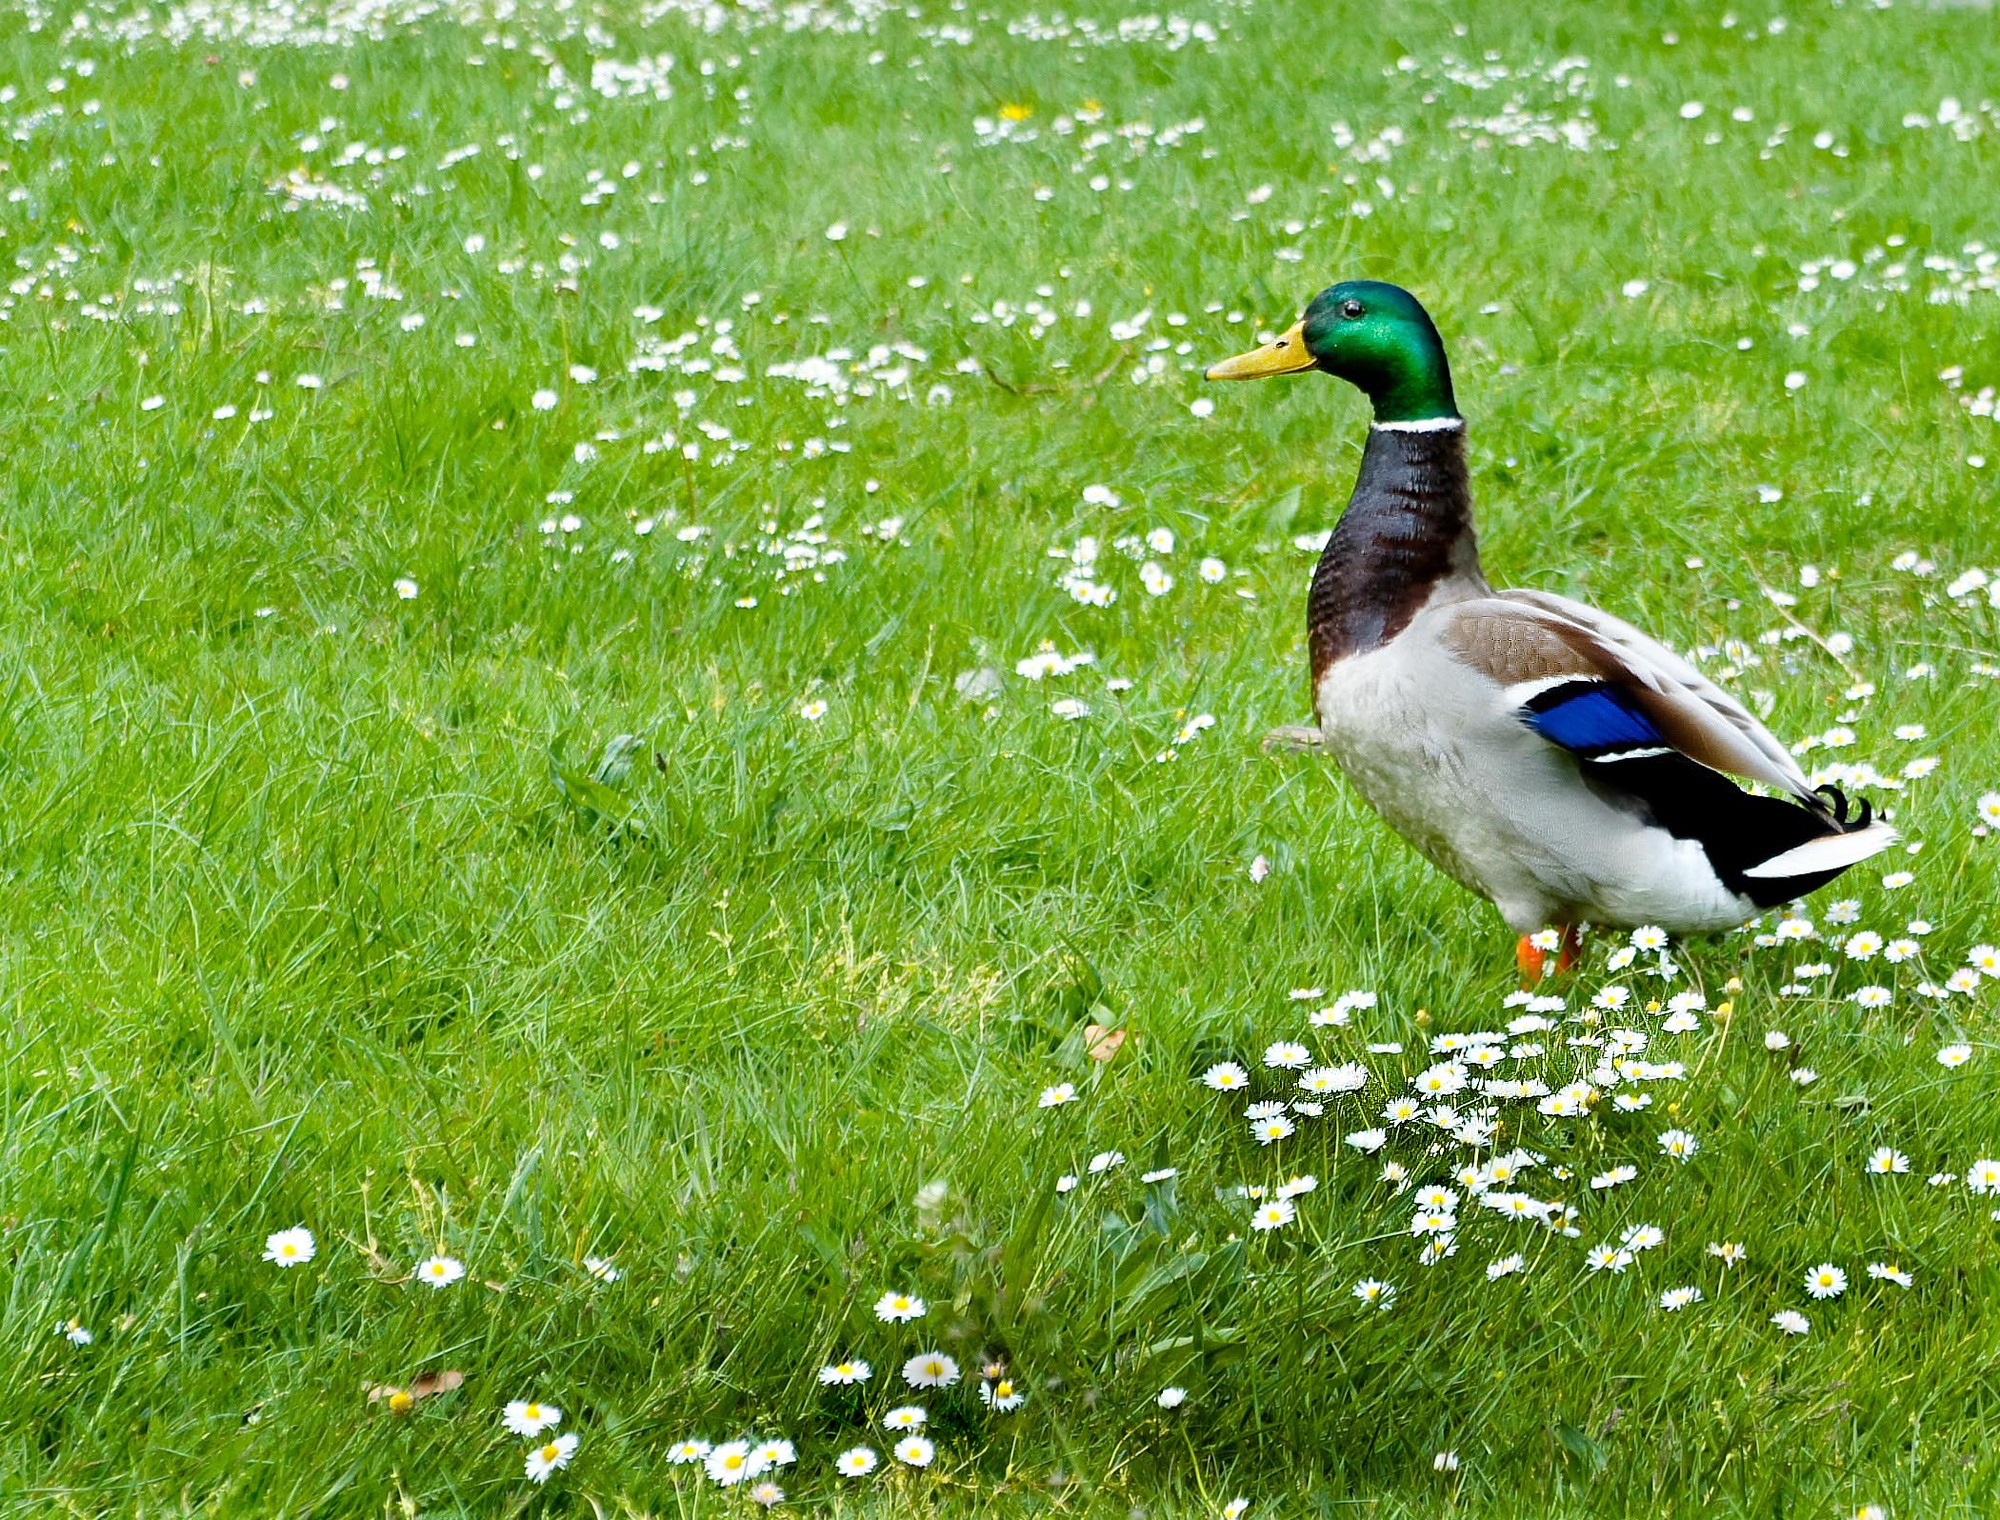
nature, grass, bird, lawn, meadow, prairie, flower, animal, wildlife, green, pasture, fauna, plumage, poultry, drake, duck, grassland, goose, vertebrate, ducks, waterfowl, water bird, mallard, duck family, ducks geese and swans